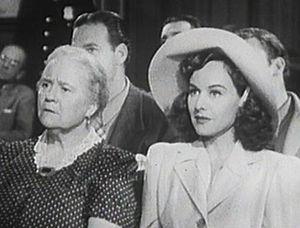
L'Or du ciel est un film musical américain de George Marshall sorti en 1941.
Mary Gordon est une actrice écossaise, née Mary Gilmour à Glasgow le 16 mai 1882, morte à Pasadena le 23 août 1963.